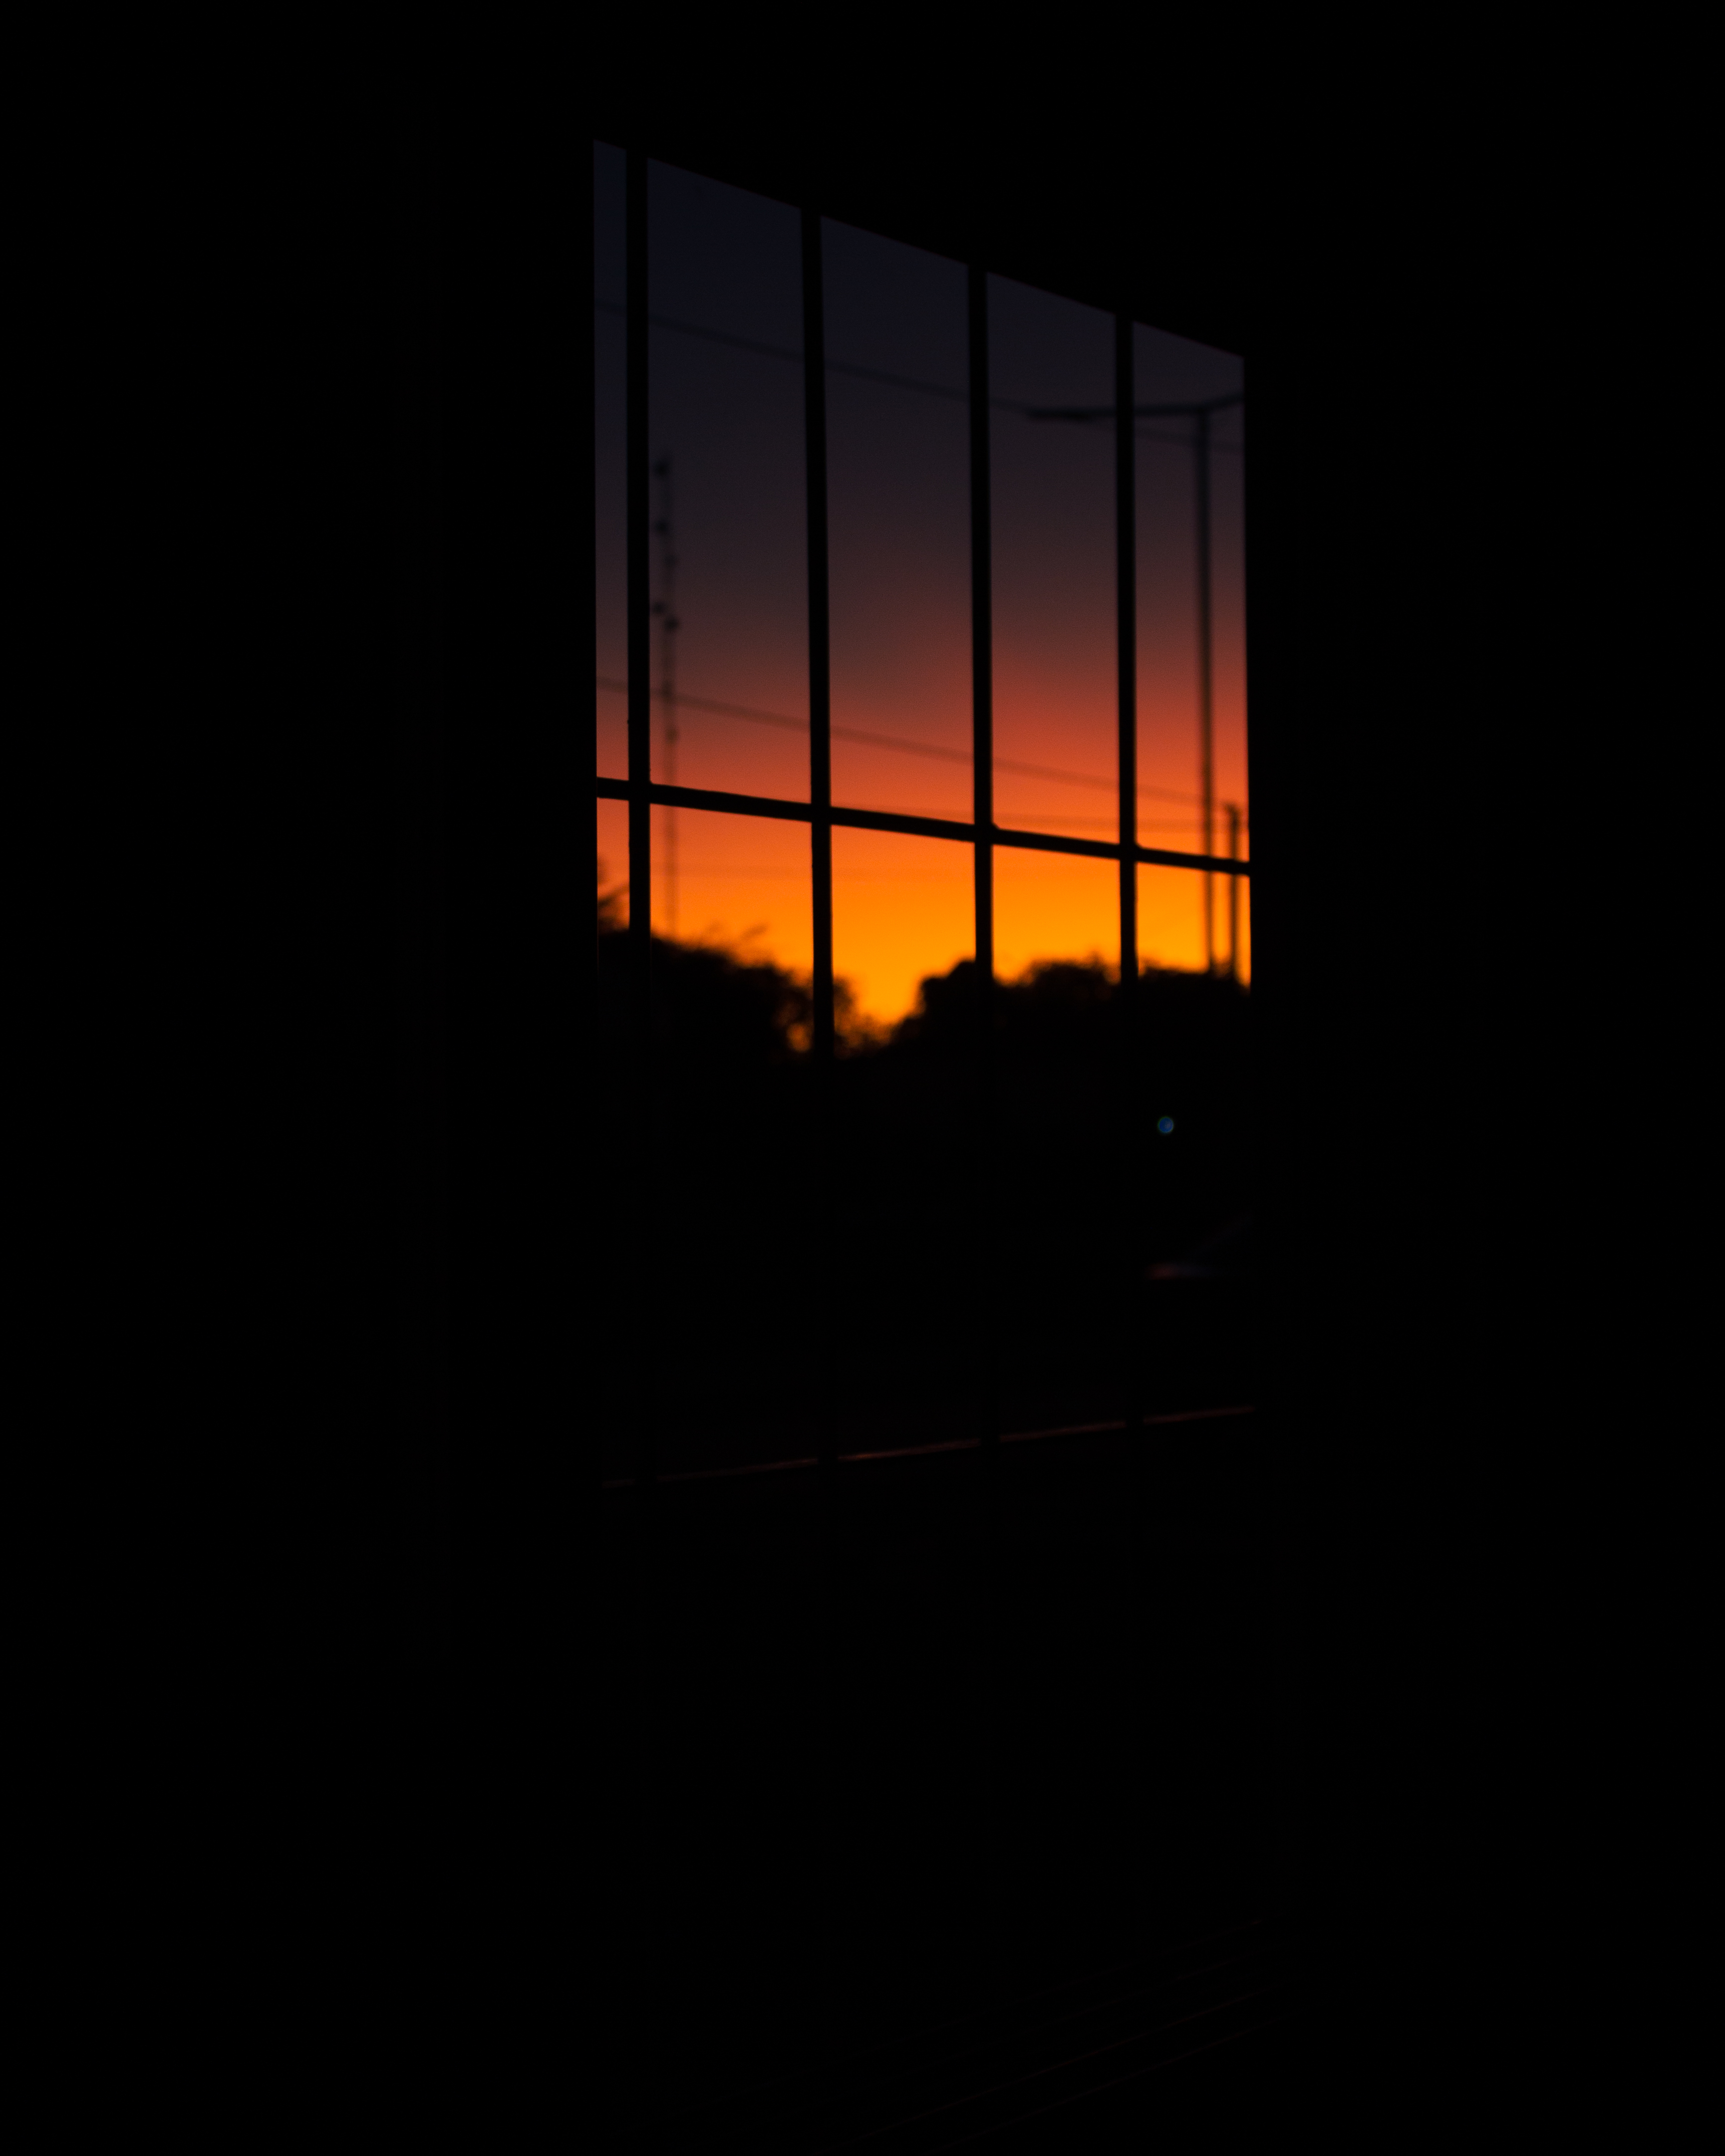
sunset, gas, Tints and shades, fixture, heat, afterglow, dusk, wood, sunrise, sky, darkness, horizon, evening, dawn, backlighting, night, building, city, sun, shadow, daylighting, electricity, landscape, house, midnight, silhouette, room, rectangle, road surface, metal, font